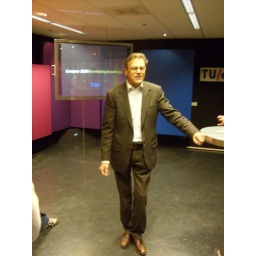
Een dag-excursie, georganiseerd door Cheops, in het (uiteindelijk niet zo) zonnige zuiden van Nederland: Eindhoven!